Wey and Godalming Navigations

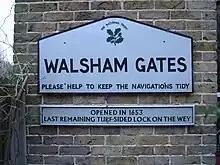
Lock sign at Walsham Gates where the river and canal are divided by a weir

The act allowed the undertakers to raise £6,000 by issuing 24 shares, and the shares were bought by Weston, who took 12, and by Pitson, Richard Scotcher, and another man, who took four each. The act also specified a maximum toll for carriage of goods over the length of the navigation. This was set at four shillings (20p), which was less per mile than the rate for goods on the River Avon at Bristol, which had been set 60 years earlier. A charge for passengers was also specified, and a charge for freight, if the undertakers chose to run their own barges. Work began in August 1651, with Weston acting as engineer, and a work force of some 200 men were employed. Weston died on 17 May 1652, but by that time, he had already completed of the route. In addition to his initial shareholding, he had contributed a further £1,000 and supplied timber from his estate valued at £2,000. Weston's role was taken on by his son, George. Scotcher managed the accounts and the workforce, while Pitson found others who were willing to contribute to the cost of the scheme.